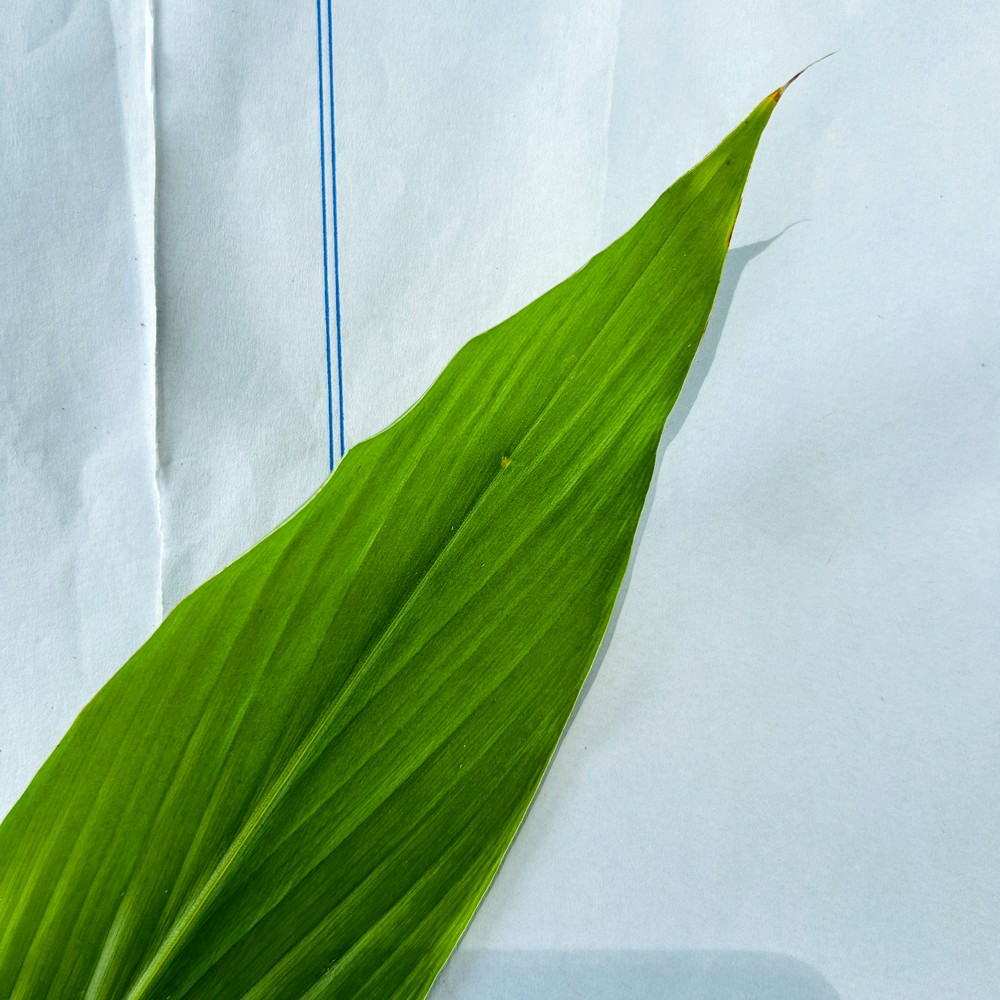
Label: Healthy Leaf